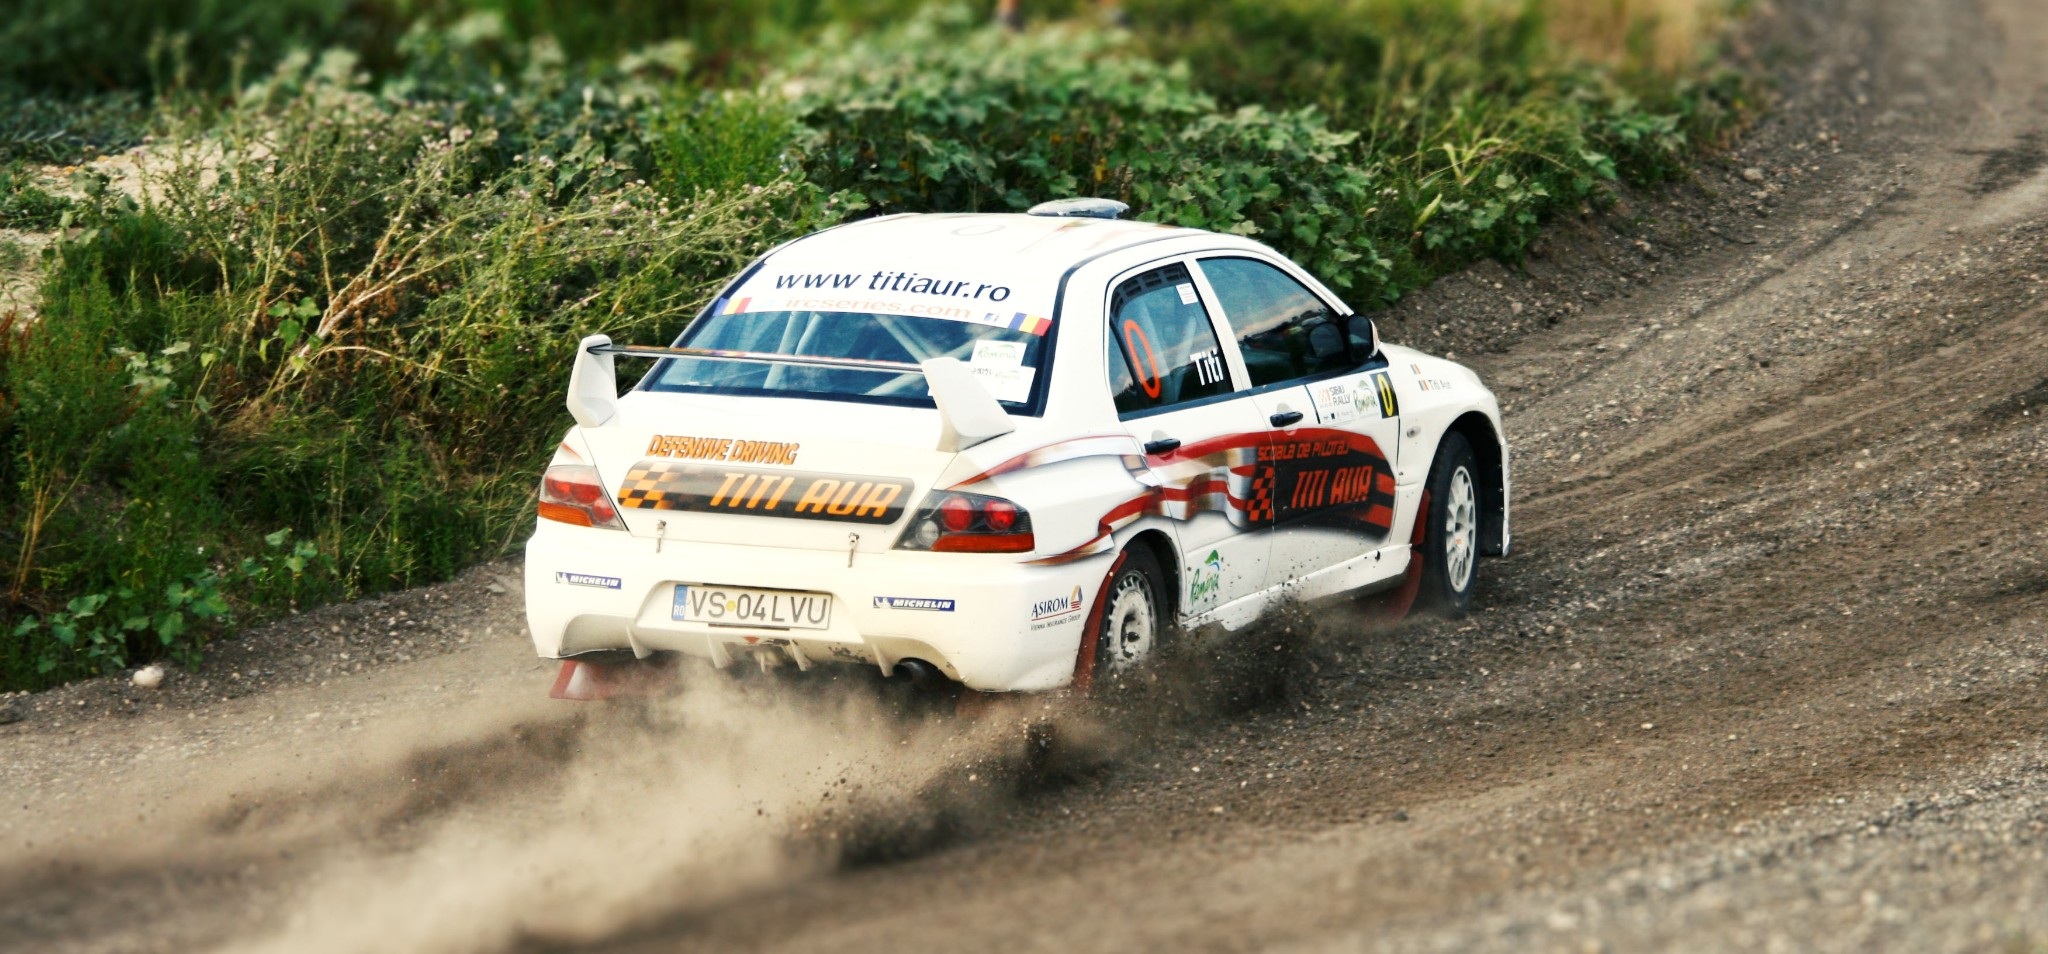
car, wheel, vehicle, race car, race, sports, racing, motor, championship, fast, rally, motorsport, mitsubishi, drift, lancer, auto racing, automobile make, family car, off roading, rallycross, rallying, world rally championship